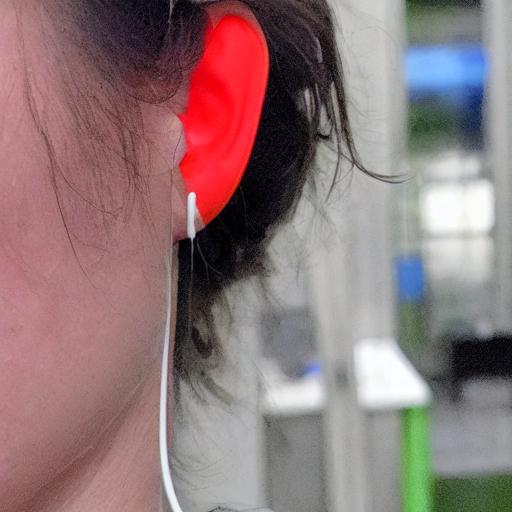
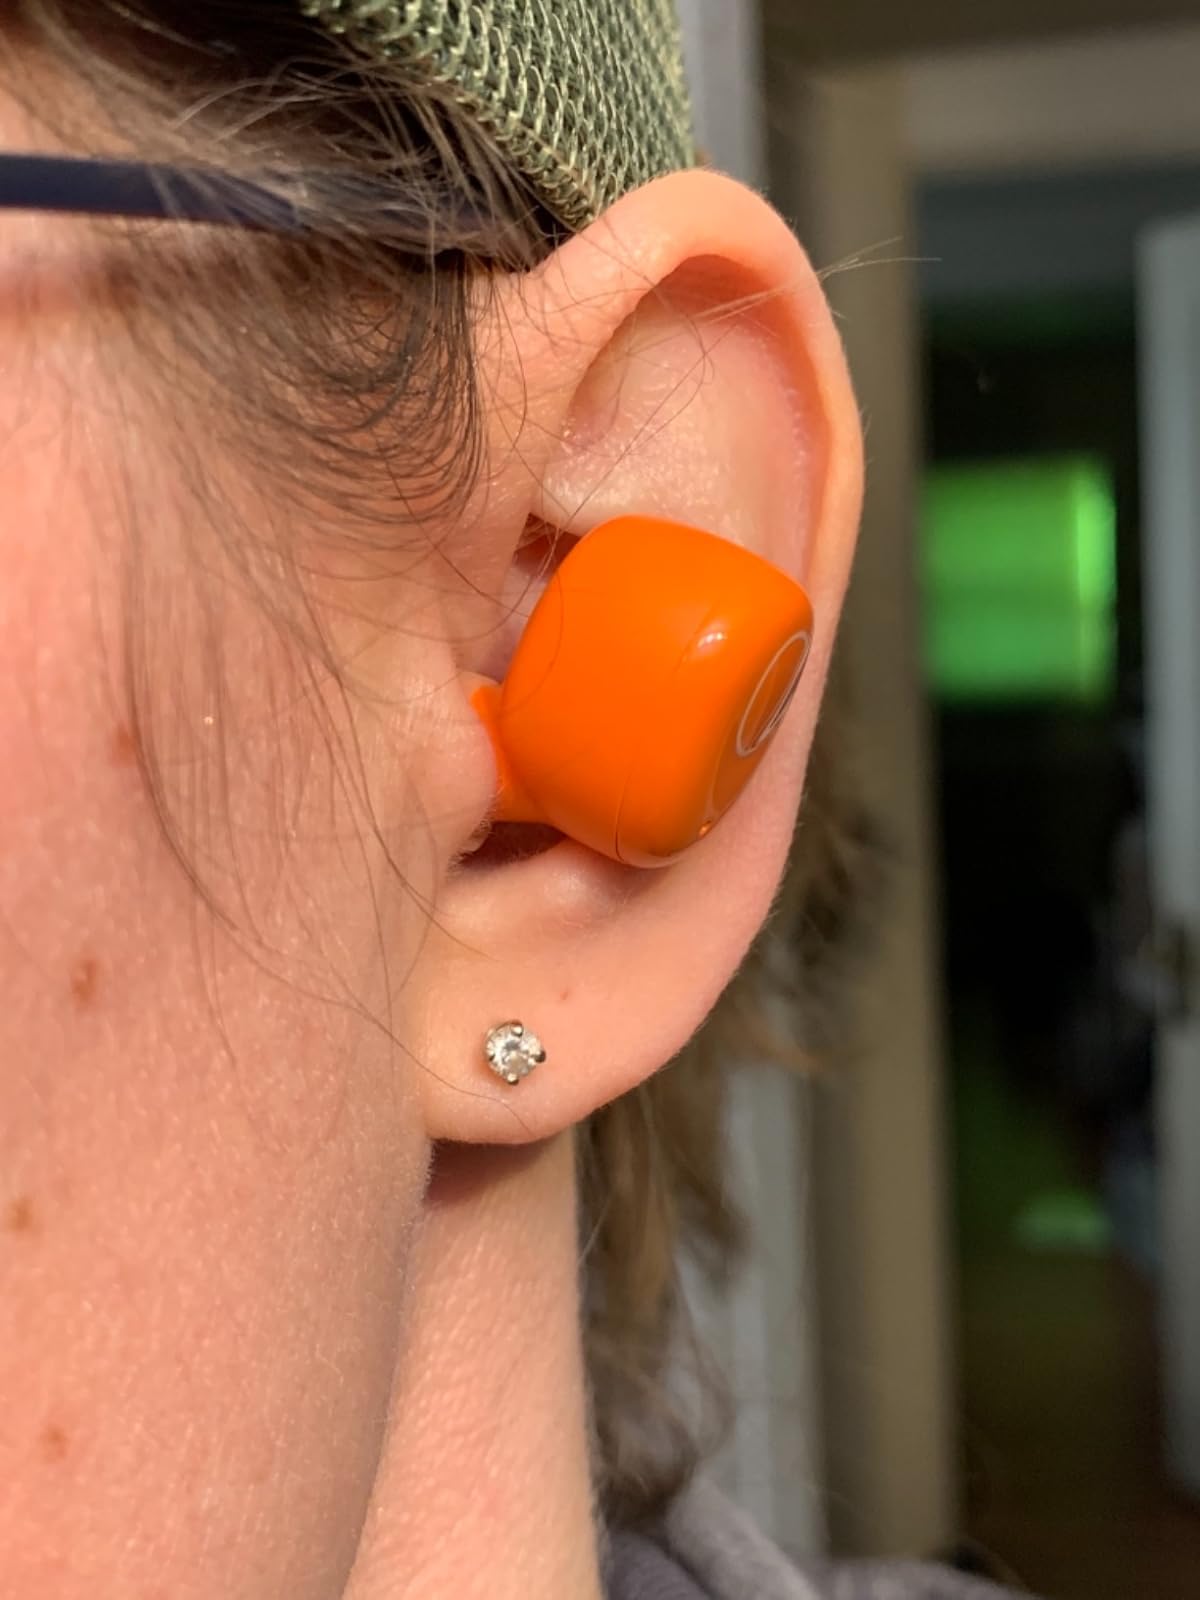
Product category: earbuds
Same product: no